The Pilot (Friends)

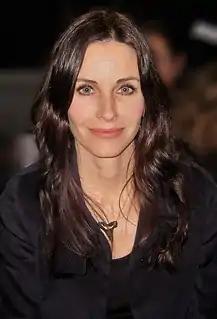
Courteney Cox was the best-known cast member

Courteney Cox was the most well-known of the six main actors. She was being considered for Rachel, but Cox read the script and thought she was a better fit for Monica. After reading for Monica instead, she won the role. Nancy McKeon also read for the part. Jennifer Aniston read for the part of Rachel after initially being considered for Monica. Her contract with the CBS TV series "Muddling Through" meant that any role with "Friends" would be in second position to the series. The CBS show was not scheduled to be broadcast until mid-1994 after NBC announced whether "Friends" would be greenlit; if "Muddling Through" became a rating success and CBS enforced Aniston's contract, "Friends" would have had to recast her. Within three days of first auditioning for "Friends" Aniston nonetheless got the role, because NBC Entertainment president Warren Littlefield correctly expected that "Muddling Through" would immediately fail. Crane and Kauffman wanted Joey to be "a guy's guy" who loves "women, sports, women, New York, women". The actors auditioned using the "grab a spoon" scene, and many arrived in character with "lots of chest showing". As the Joey character was not developed much in the script, Matt LeBlanc just used his experience playing "this Italian, kind of dim character" from "Vinnie & Bobby". He had at least eight auditions for the part, and in his final one read with Aniston and Cox. Vince Vaughn also read for the part.